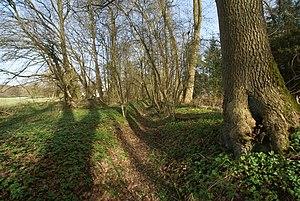
Hambourg (Volksdorf), Allemagne: Le Diekkampgraben près de la rue Semmannstraße